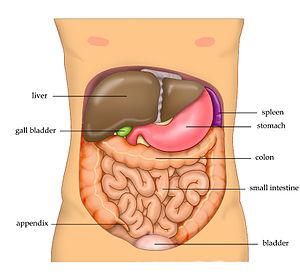
Le foie est le plus gros organe abdominal et fait partie de l'appareil digestif sécrétant la bile et remplissant plus de 300 fonctions vitales, notamment les trois suivantes : une fonction d'épuration, une fonction de synthèse et une fonction de stockage. Il s'agit d'une glande amphicrine permettant la synthèse de la bile ainsi que celle de plusieurs glucides et lipides. Il joue aussi un rôle important dans l'hémostase. Il s'agit d'un organe richement vascularisé.
L’abdomen est une partie du corps humain ou du corps d'un animal. Chez l'être humain, il est également appelé ventre.